Fingal mac Gofraid

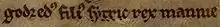
Excerpt from folio 32v of British Library Cotton Julius A VII (the "Chronicle of Mann"): "".

Gofraid mac Sitriuc is specifically mentioned twice by the "Chronicle of Mann": once as "", and once as "". Although these passages seem to show that his father's name was Sitriuc, the first instance of "" is crossed out, and the corresponding marginal notes beside both passages read "". These passages, therefore, may be evidence that Gofraid mac Sitriuc was either the son of a man named Sitriuc, or else the son of a man named Fingal. It is also possible that the marginal note refers to a place name rather than a personal name. For example, the notes could refer to Fine Gall, Dublin's agriculturally rich northern hinterland. The notes, therefore, could be evidence that Gofraid mac Sitriuc was a native Dubliner rather than a Manxman. If Gofraid mac Sitriuc's father was indeed named Sitriuc, there are several contemporaneous candidates.